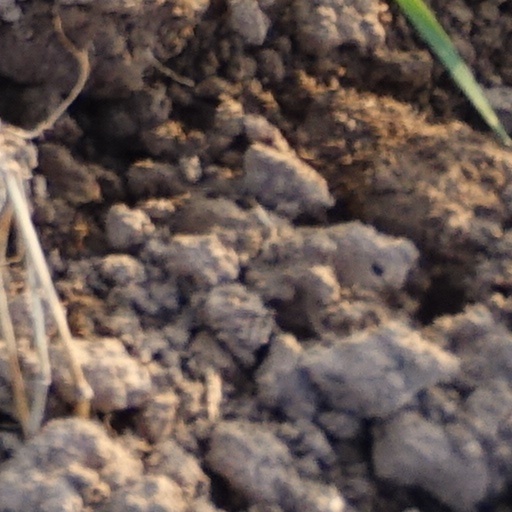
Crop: wheat